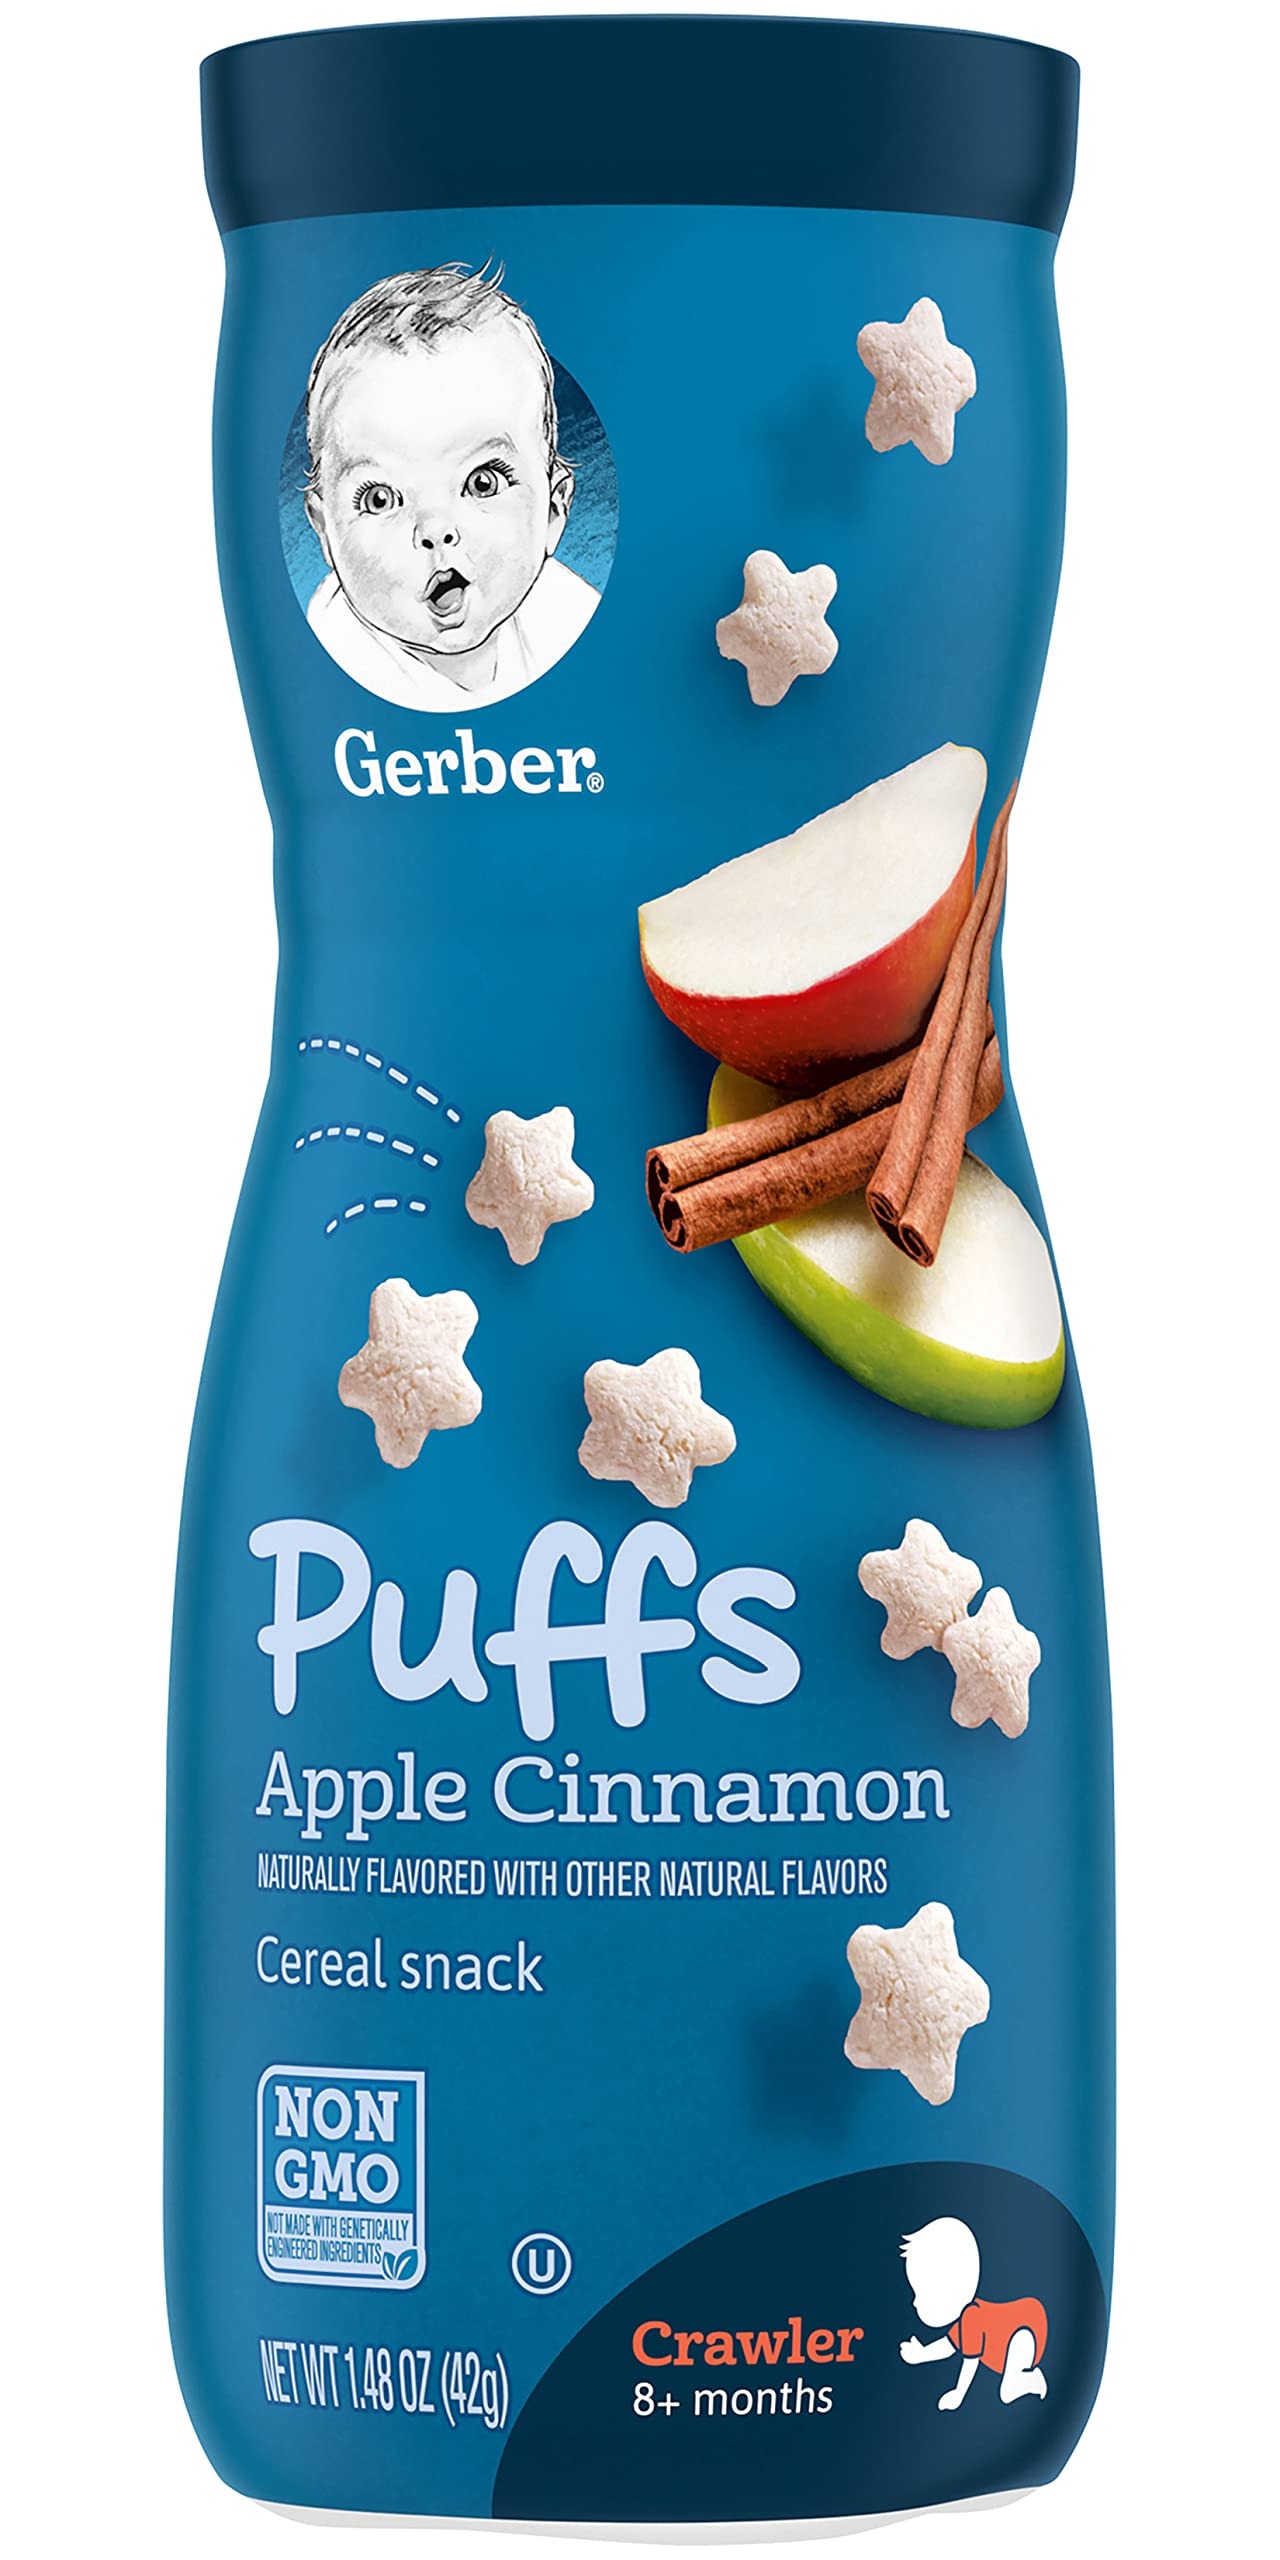
Item Name: Gerber Graduates Puffs Cereal Snack, Apple Cinnamon, 1.48 Ounce
Value: 1.48
Unit: Ounce

Price: 2.94